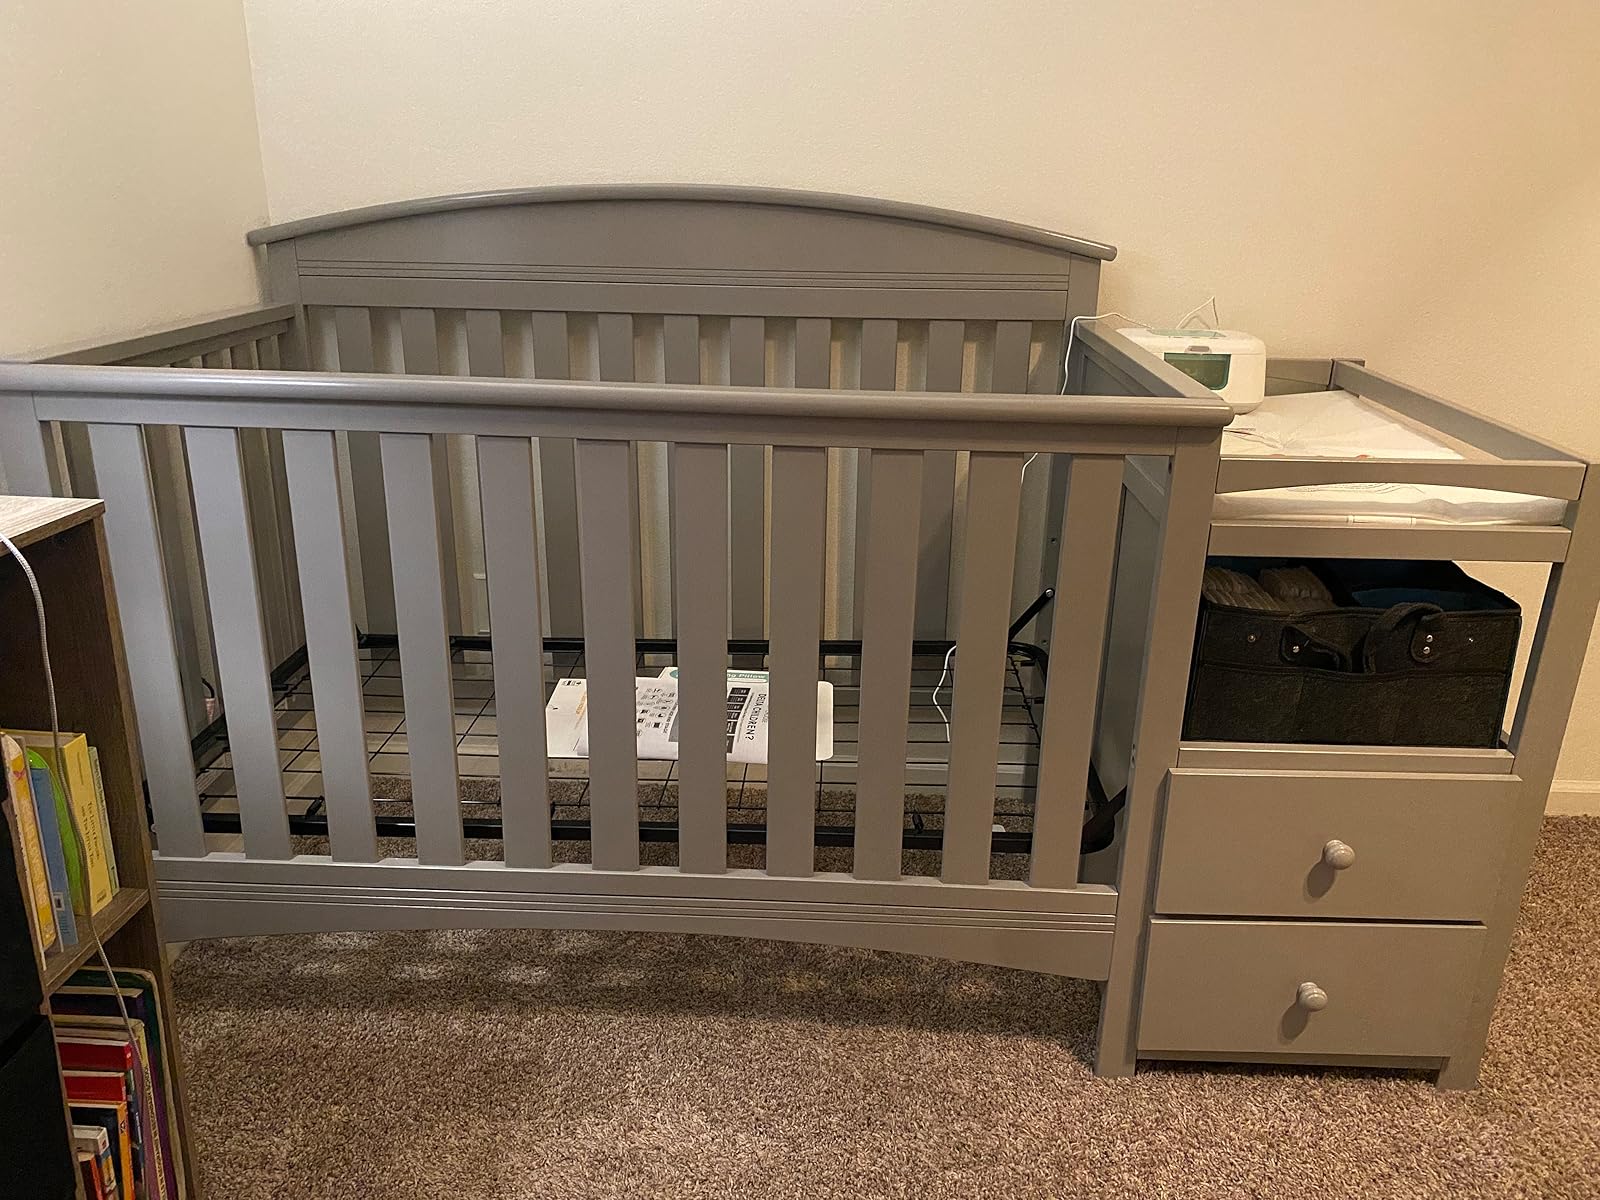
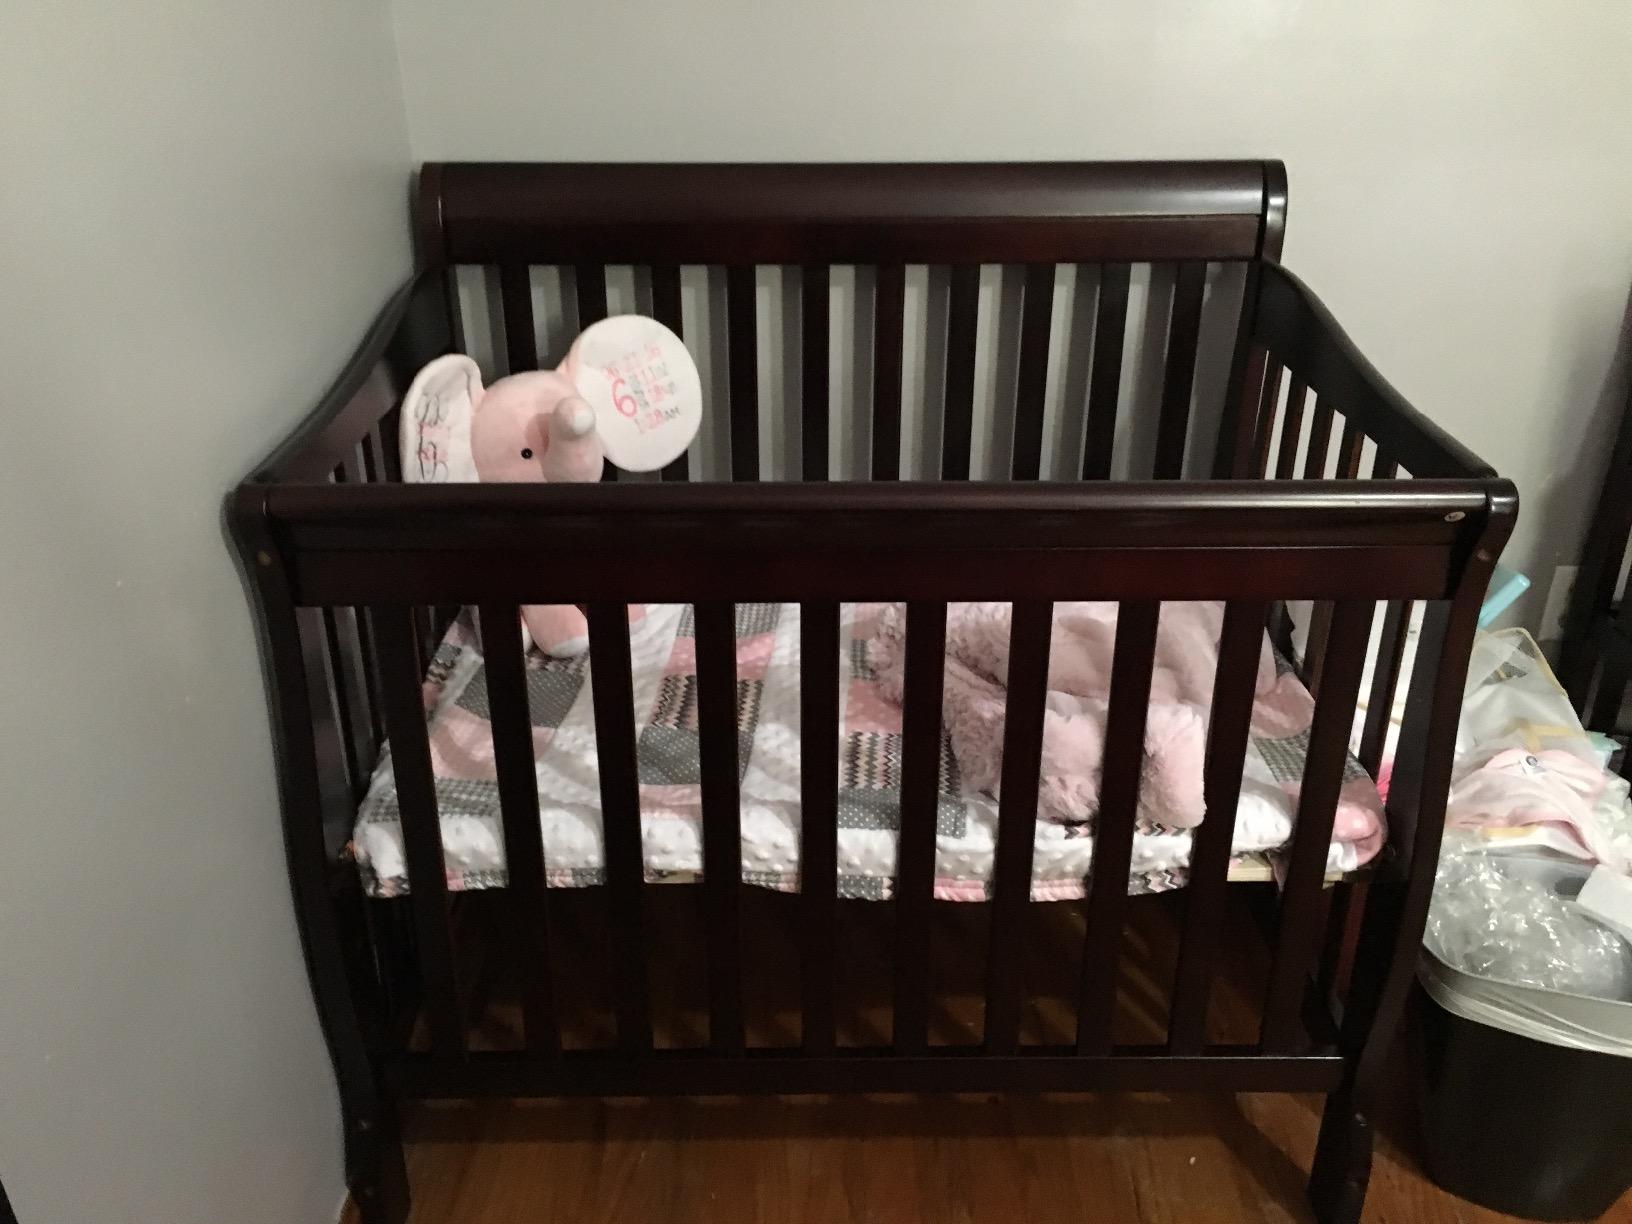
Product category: products_crib
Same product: no